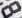
Number: 8